Carnegie Prize

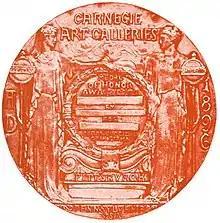
"Carnegie Gold Medal of Honor" (1896)

The Carnegie Prize is an international art prize awarded by the Carnegie Museum of Art in Pittsburgh, Pennsylvania. It currently consists of a $10,000 cash prize accompanied by a gold medal.